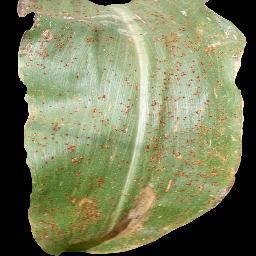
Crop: corn
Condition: (maize)_common_rust